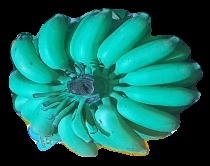
Variety: elakki-bale
Grade: grade2